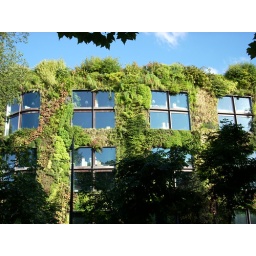
An office building in les Halles